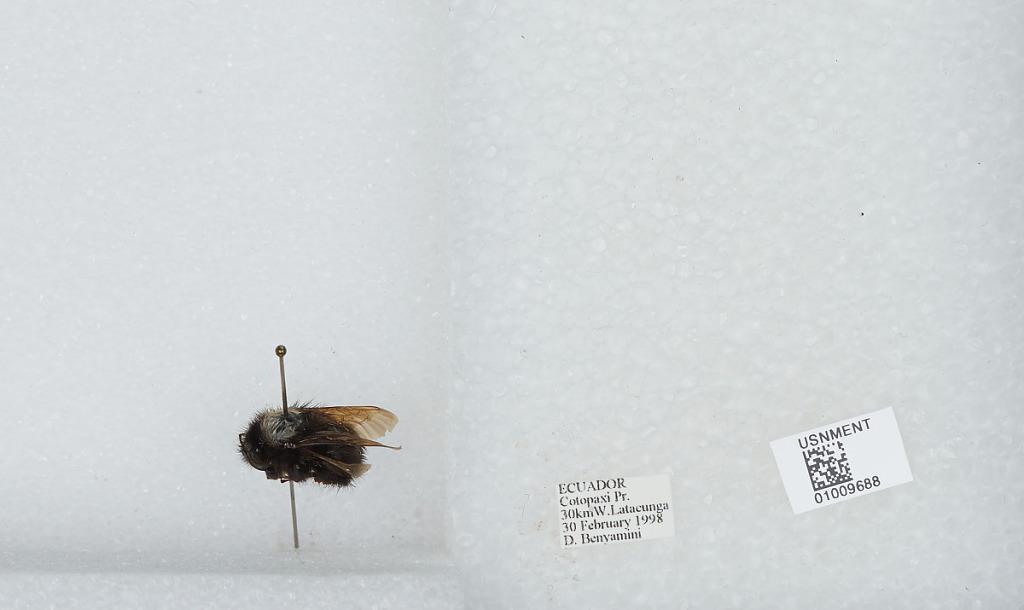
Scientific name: Bombus (Funebribombus) funebris funebris Smith
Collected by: D. Benyamini
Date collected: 1998-2-
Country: Ecuador
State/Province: Cotopaxi
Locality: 30 kilometers west of Latacunga
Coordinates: -0.9108, -78.75